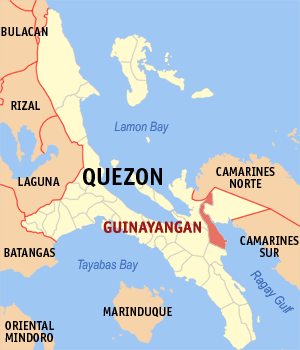
Guinayangan est une municipalité de la province de Quezon, aux Philippines.